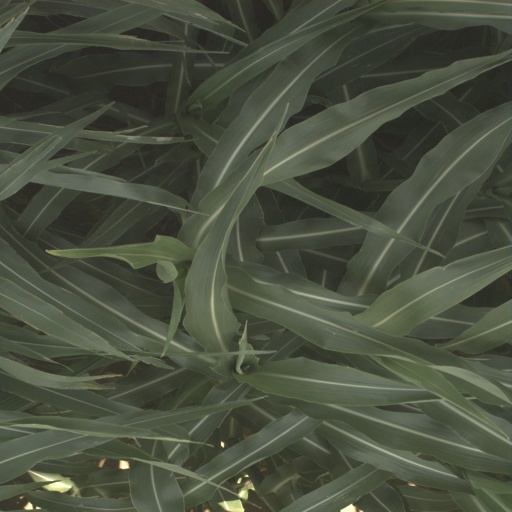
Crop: sorghum